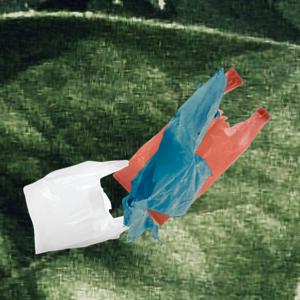
Label: plasticbags